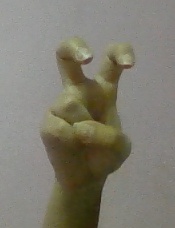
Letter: toot